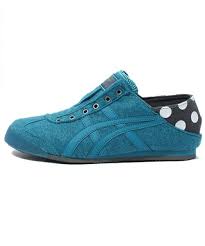
Waste category: shoes